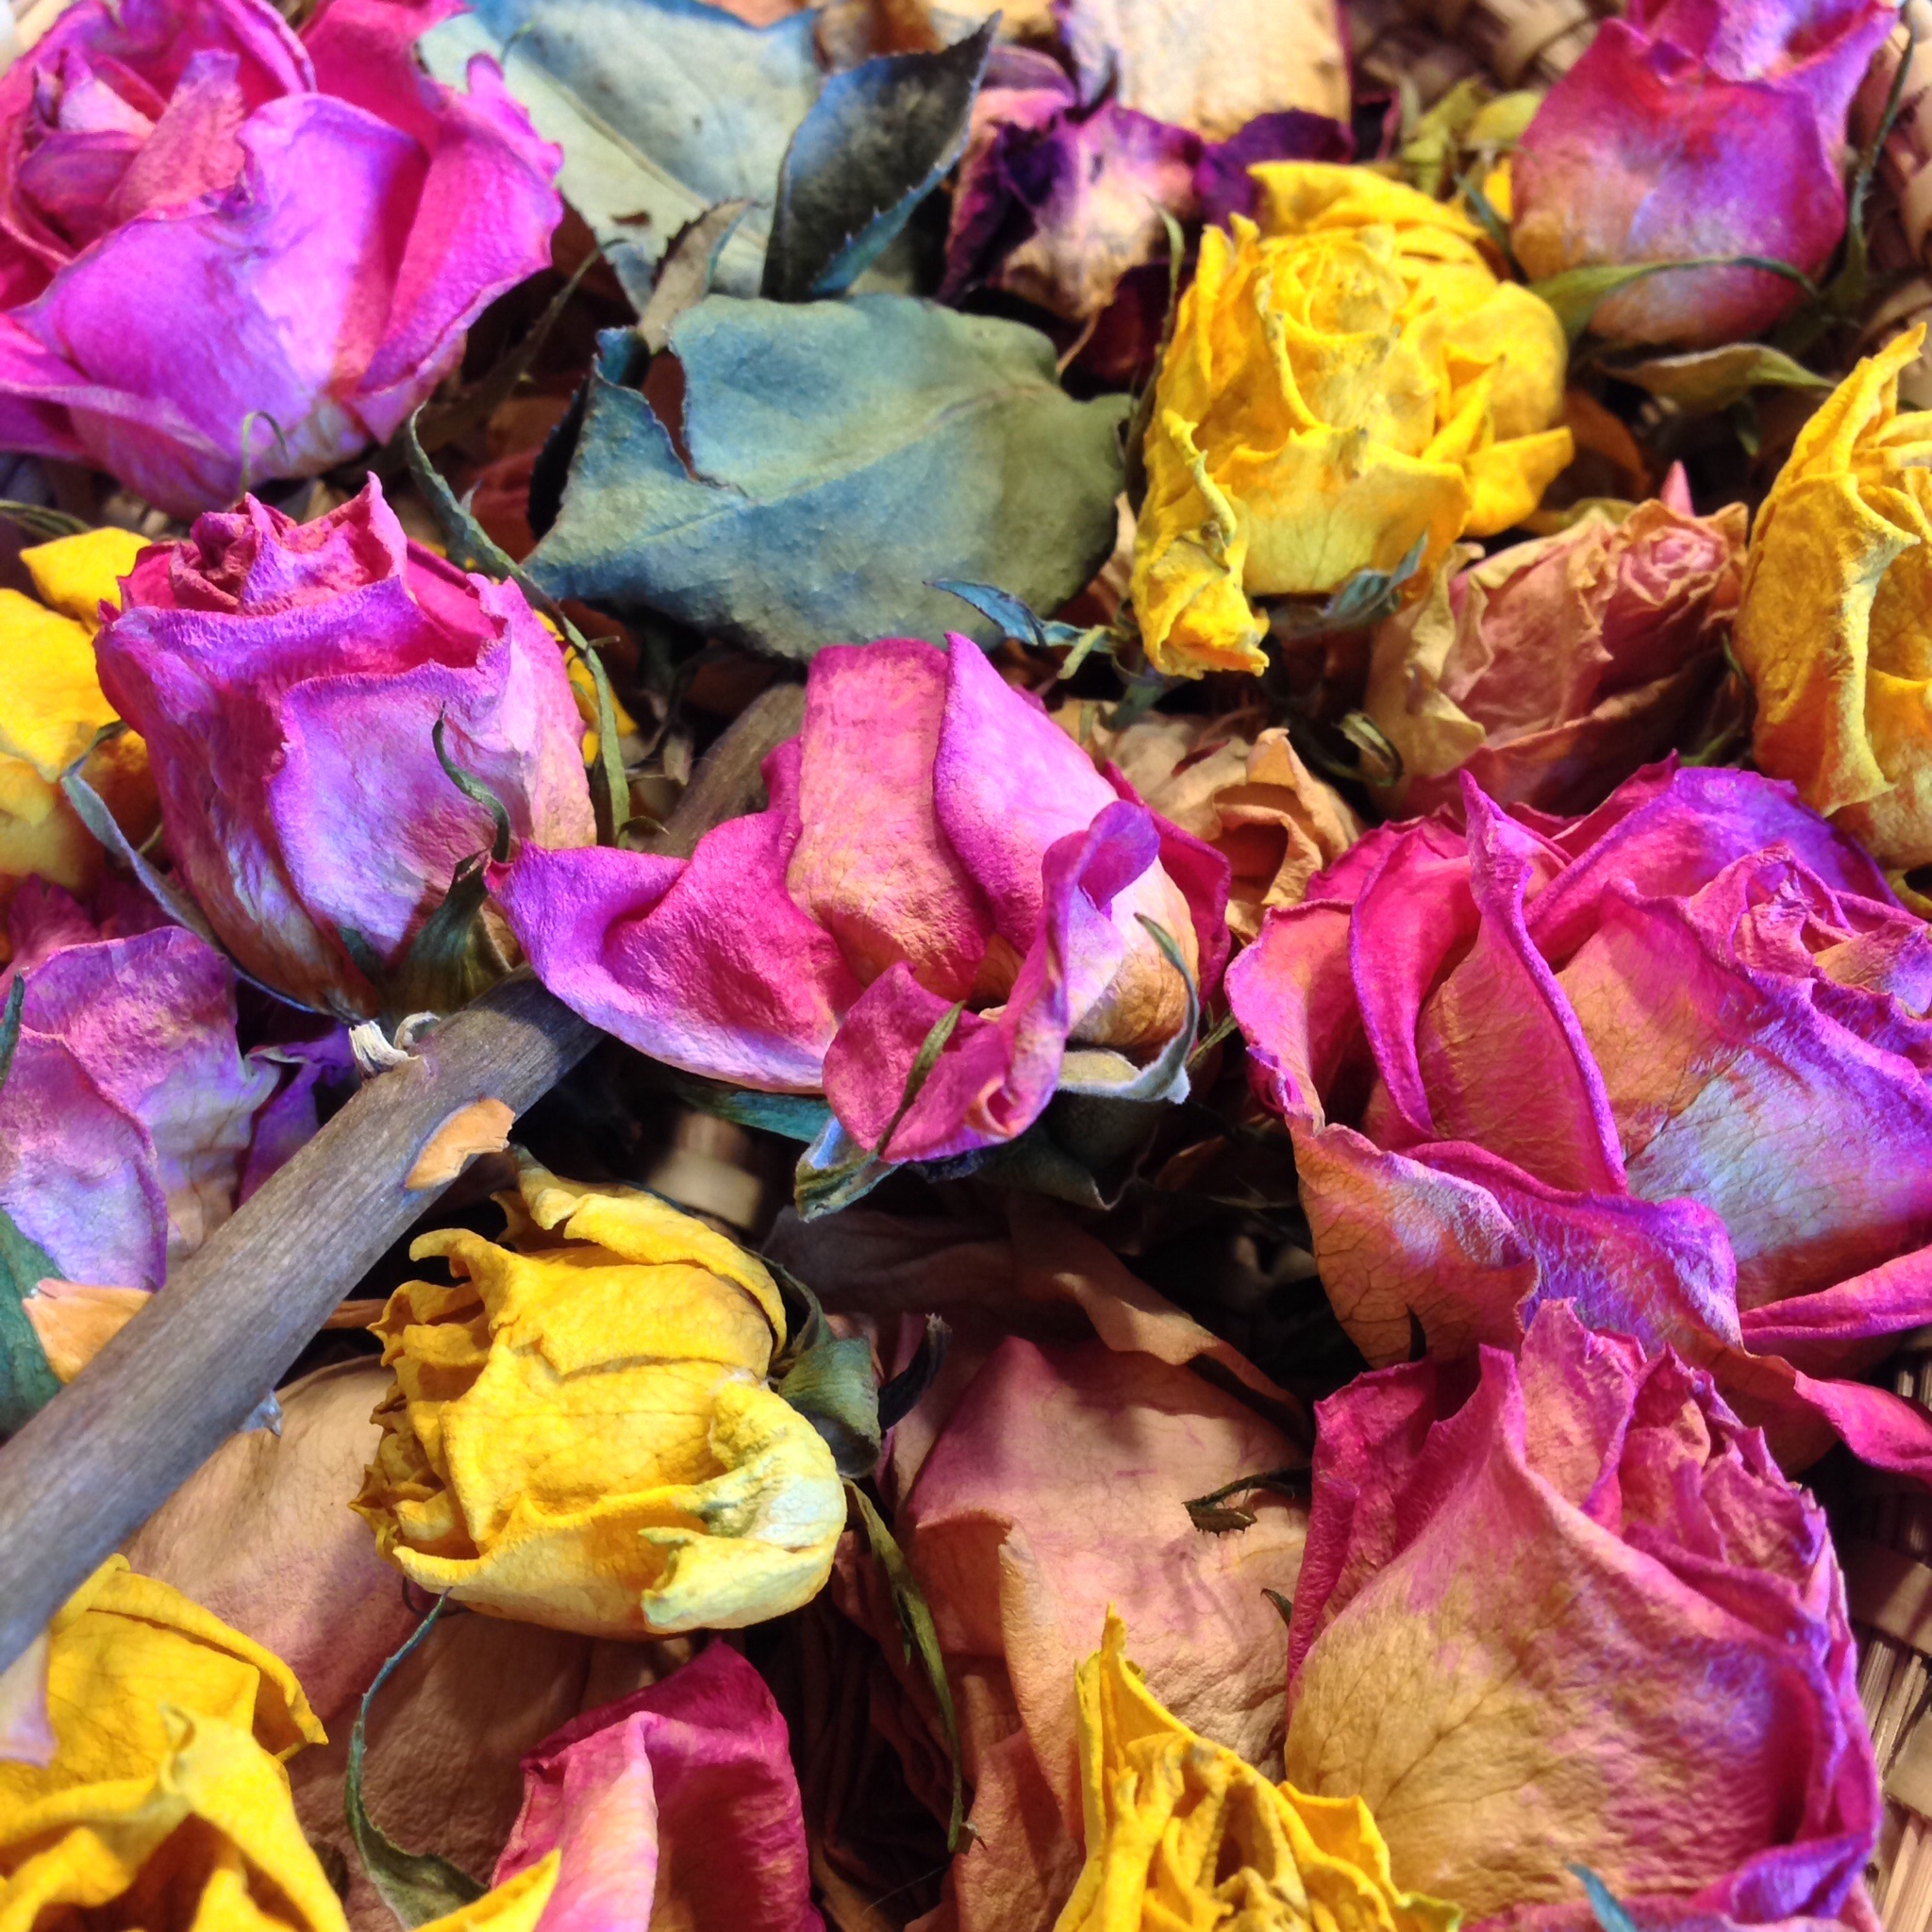
plant, leaf, flower, petal, food, spring, color, autumn, yellow, pink, close, flora, flowers, roses, beautiful, floristry, rose bloom, yellow roses, flowering plant, flower bouquet, land plant